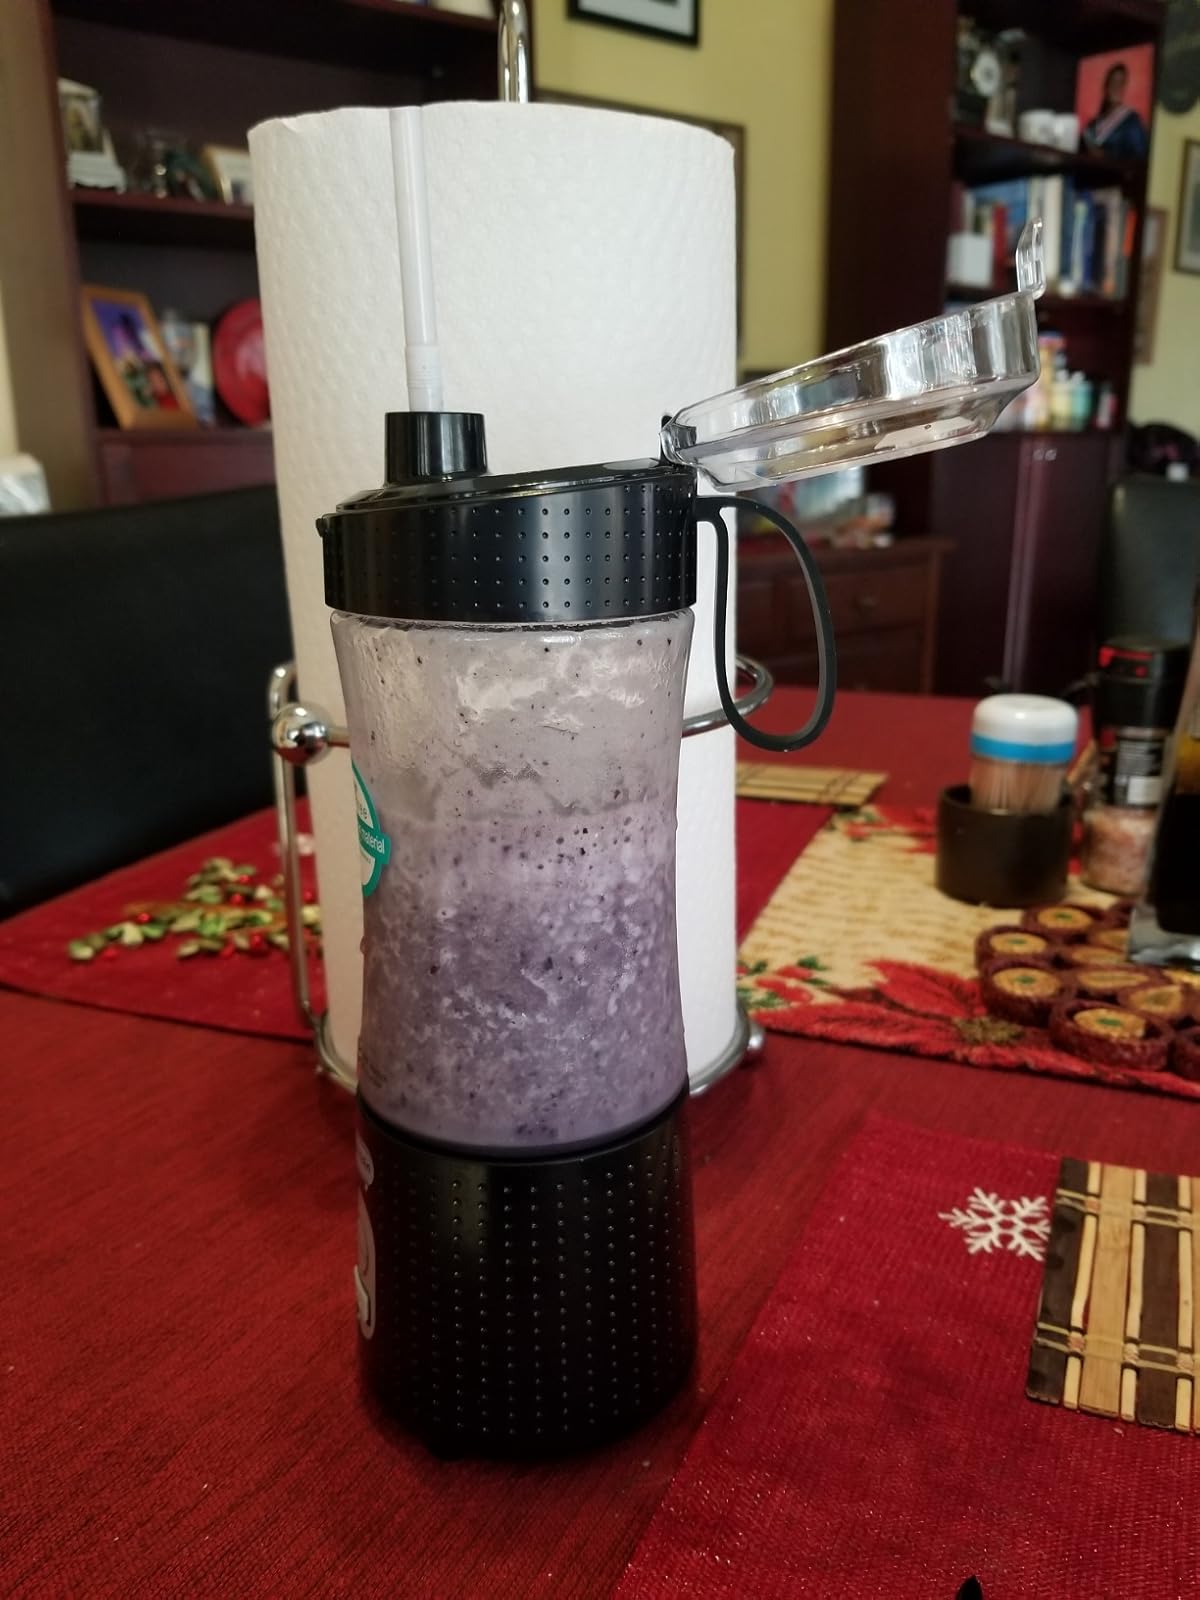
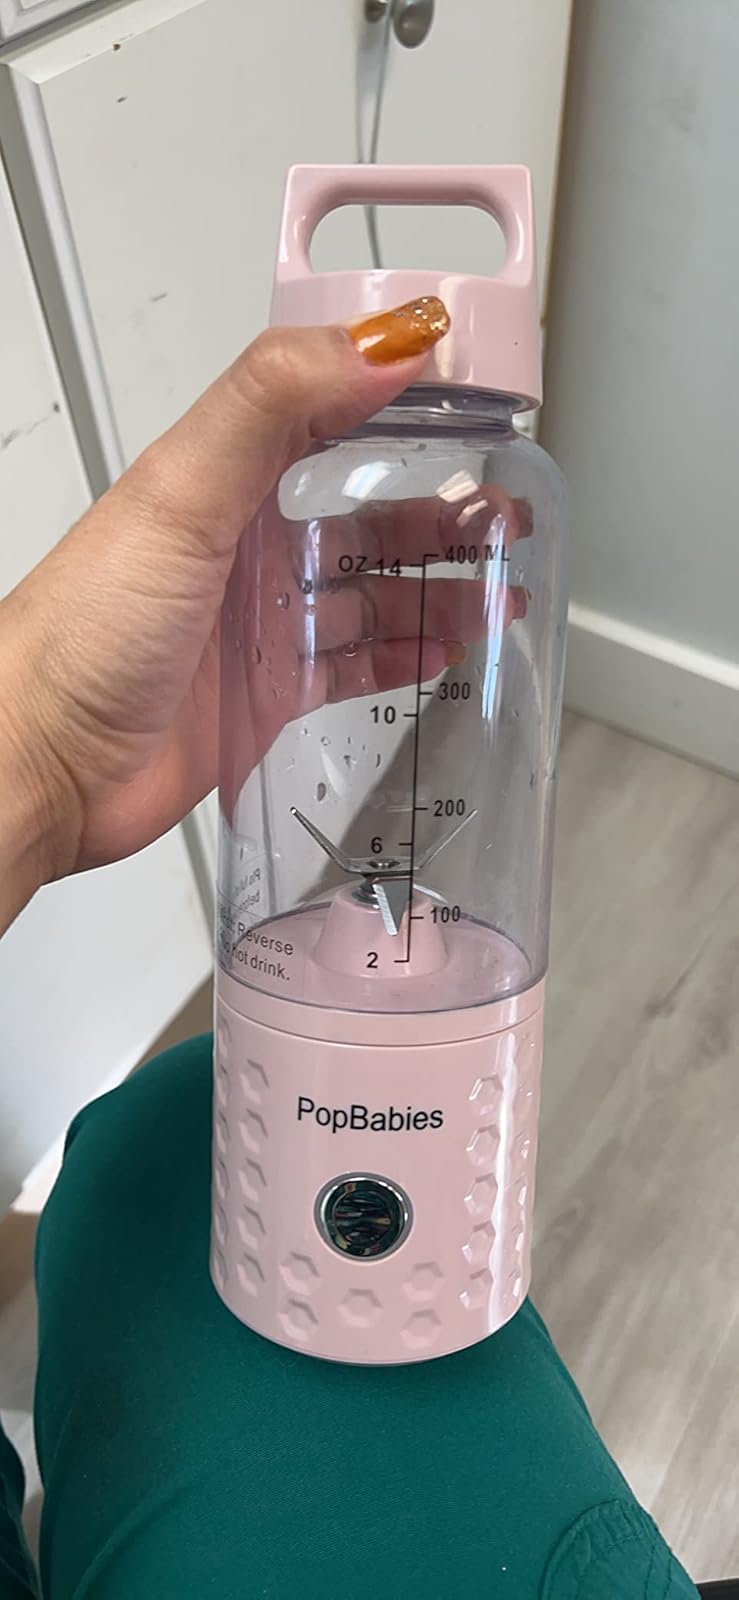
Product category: items_blender
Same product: no